Abbaye de Timadeuc Cheese

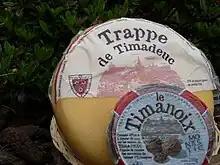
Abbaye de Timadeuc Cheese

Abbaye de Timadeuc Cheese is a cheese produced in a monastery by Trappist monks. This cow's milk cheese is an uncooked pressed cheese.